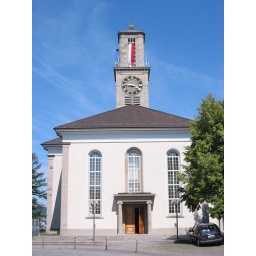
The church tower pictures were taken from the platform on the tower just above the clock.